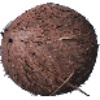
Label: cocos